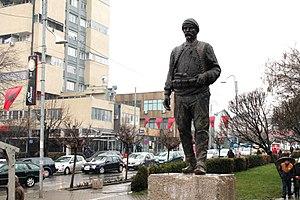
Gjilan en albanais et Gnjilane en serbe latin est une ville et une commune/municipalité du Kosovo. Elles font partie du district de Gjilan/Gnjilane ou du district de Kosovo-Pomoravlje. En 1991, la commune/municipalité comptait 103 675 habitants, dont une majorité d'Albanais. En 2009, la population de la commune/municipalité était estimée par l'OSCE à 130 000 habitants. Selon le recensement kosovar de 2011, la commune compte 90 015 habitants.